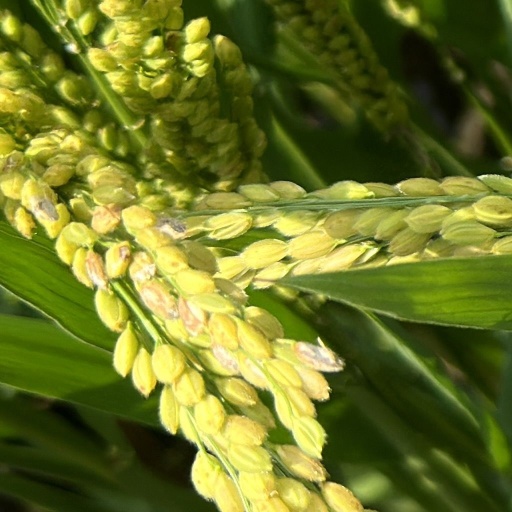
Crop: rice